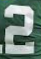
Number: 2